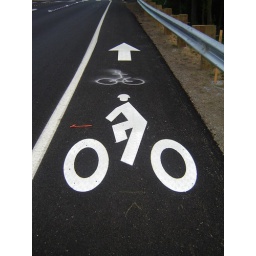
This is the bike path near my house in Des Moines, WA.